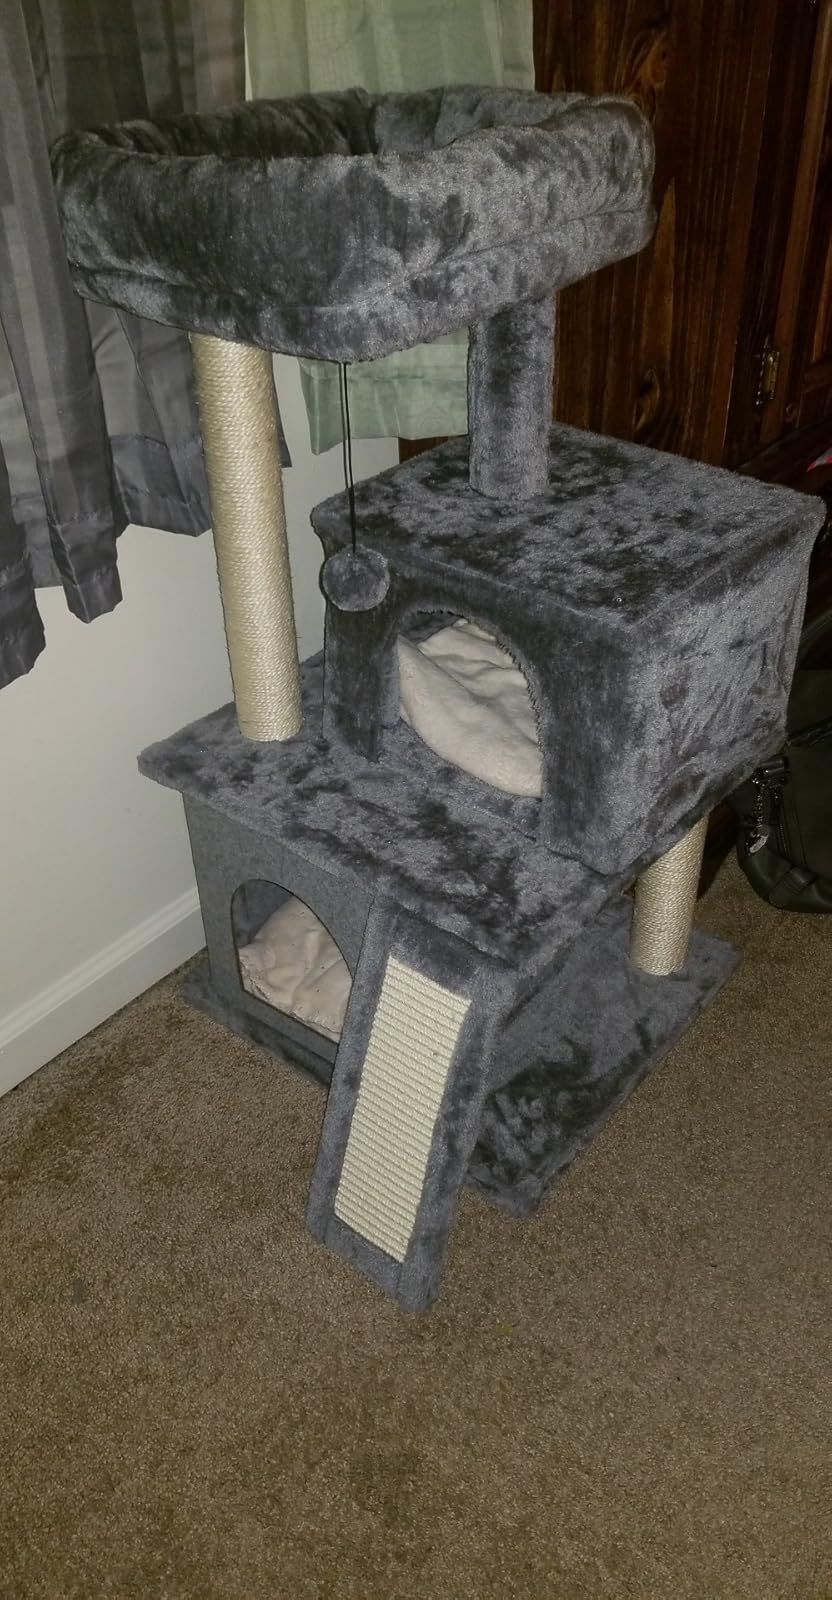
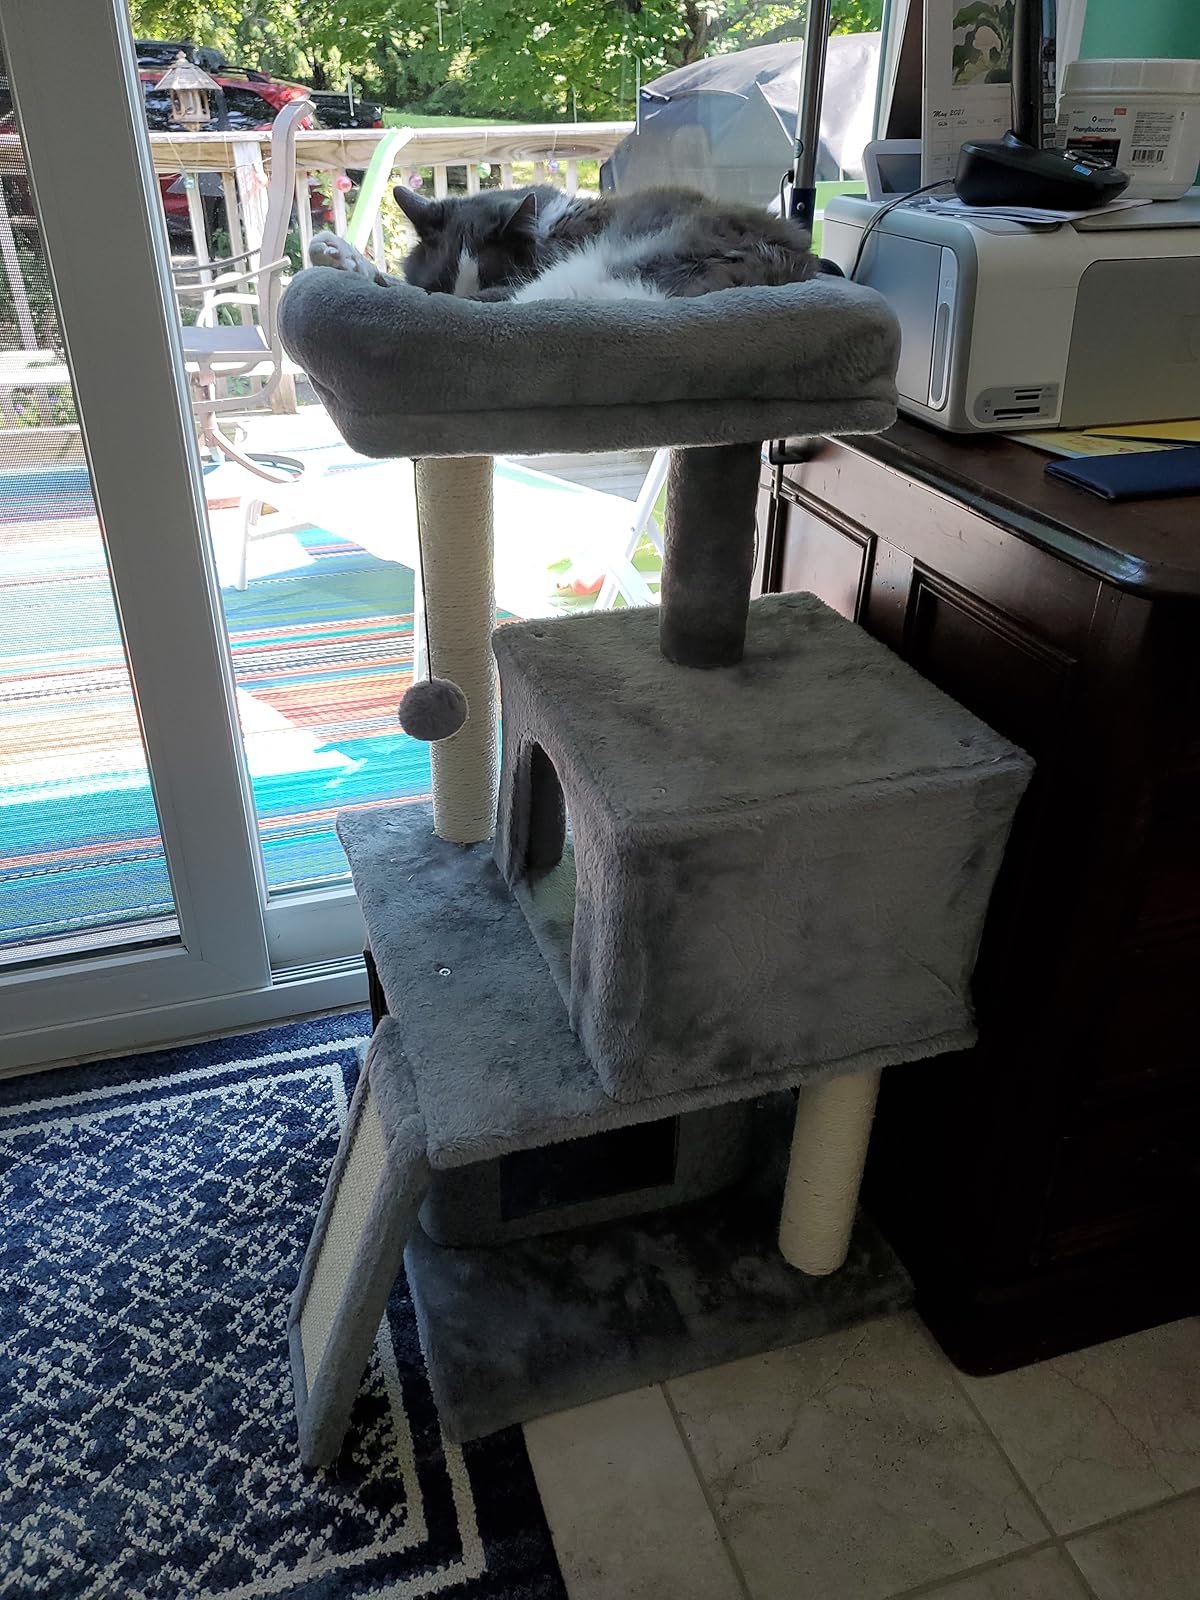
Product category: items_cat tree
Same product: yes